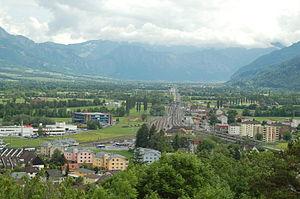
La gare de Sargans est une gare ferroviaire suisse des lignes de Sargans à Ziegelbrücke, de Sargans à Rorschach et de Sargans à Coire. Elle est située à proximité du centre de la ville de Sargans, circonscription électorale de Sarganserland dans le canton de Saint-Gall.